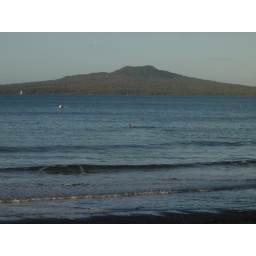
Mad person swimming in the middle of July!